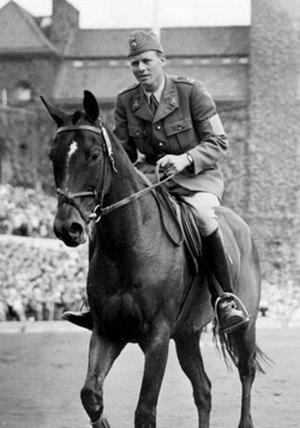
Petrus Kastenman, né le 15 août 1924 à Tystberga, et mort le 10 juin 2013 à Stenstorp, est un cavalier suédois de concours complet.